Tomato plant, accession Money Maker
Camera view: vertical (180 deg); turntable rotation: 210 degrees
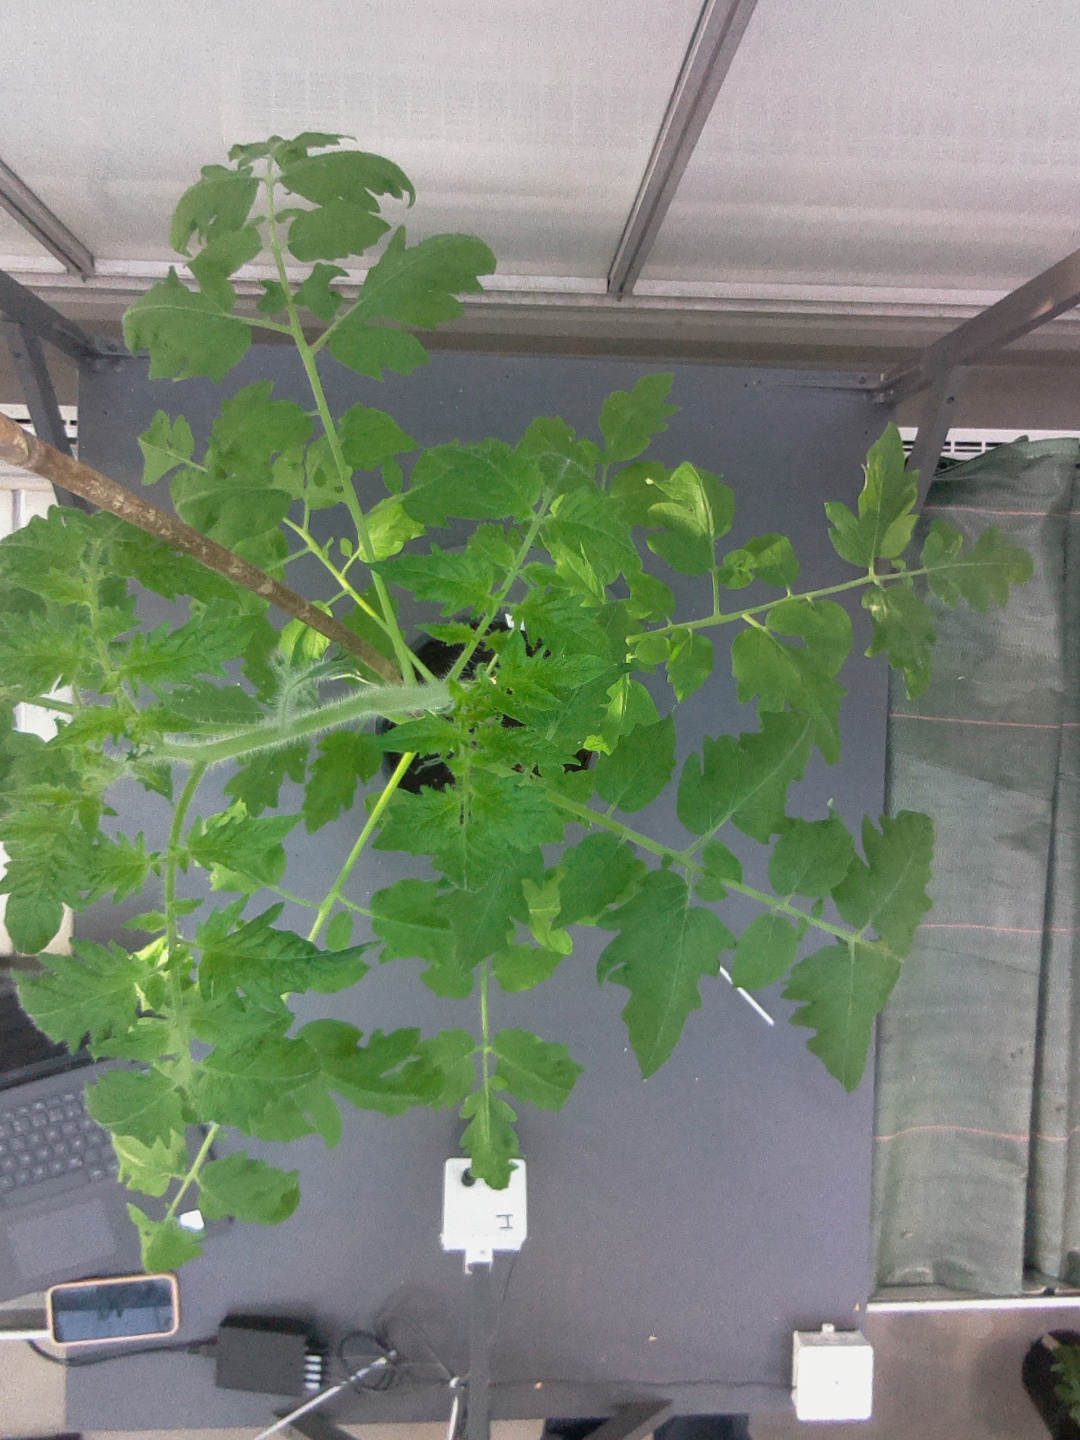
BBCH growth stage 22: 20%-30% Side shoots formed